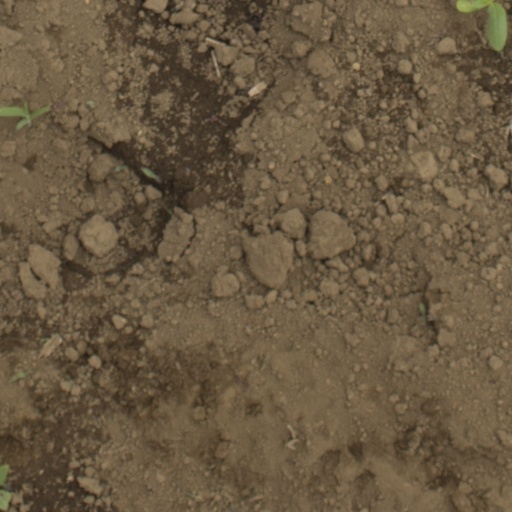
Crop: Jerusalem artichoke